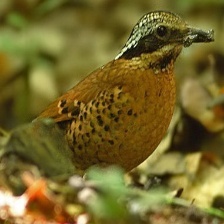
Species: EARED PITA
Scientific name: HYDRORNIS PHAYREI